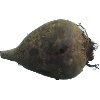
Label: beetroot